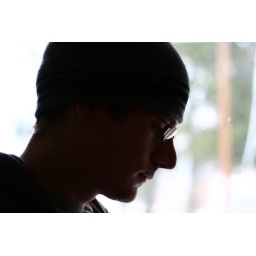
Psuedo-silhouette with outdoors bokeh. Standing in front of the screen door at my brother's house.